Anshelm Sjöstedt-Jussila

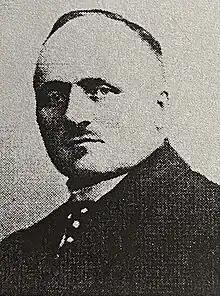
Anshelm Sjöstedt-Jussila

Oskar Anshelm Sjöstedt-Jussila (25 August 1869 in Akaa – 6 February 1926; original surname "Sjöstedt") was a Finnish farmer and politician. He was a member of the Parliament of Finland, representing the Finnish Party from 1911 to 1918 and the National Coalition Party from 1918 to 1919 and from 1924 to 1925.